Visa history of Russia

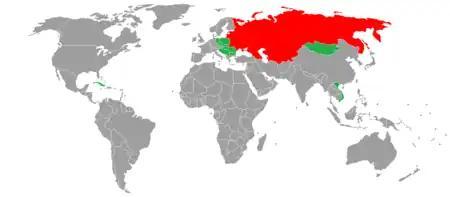
Visa policy of the USSR in 1984

19 July 1959 the Council of Ministers approved the "Regulation on the entry into the USSR and exit from the USSR". The entry of foreign citizens in the USSR permitted for foreign passports and other documents replacing them, in the presence of Soviet entry visas. For the first time entry into the USSR became possible not only according to the international passport.